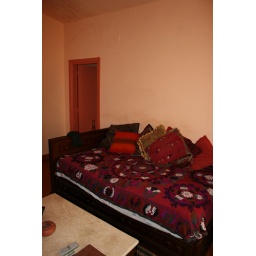
couch thing in living room of guest house. Door to my bedroom in background.